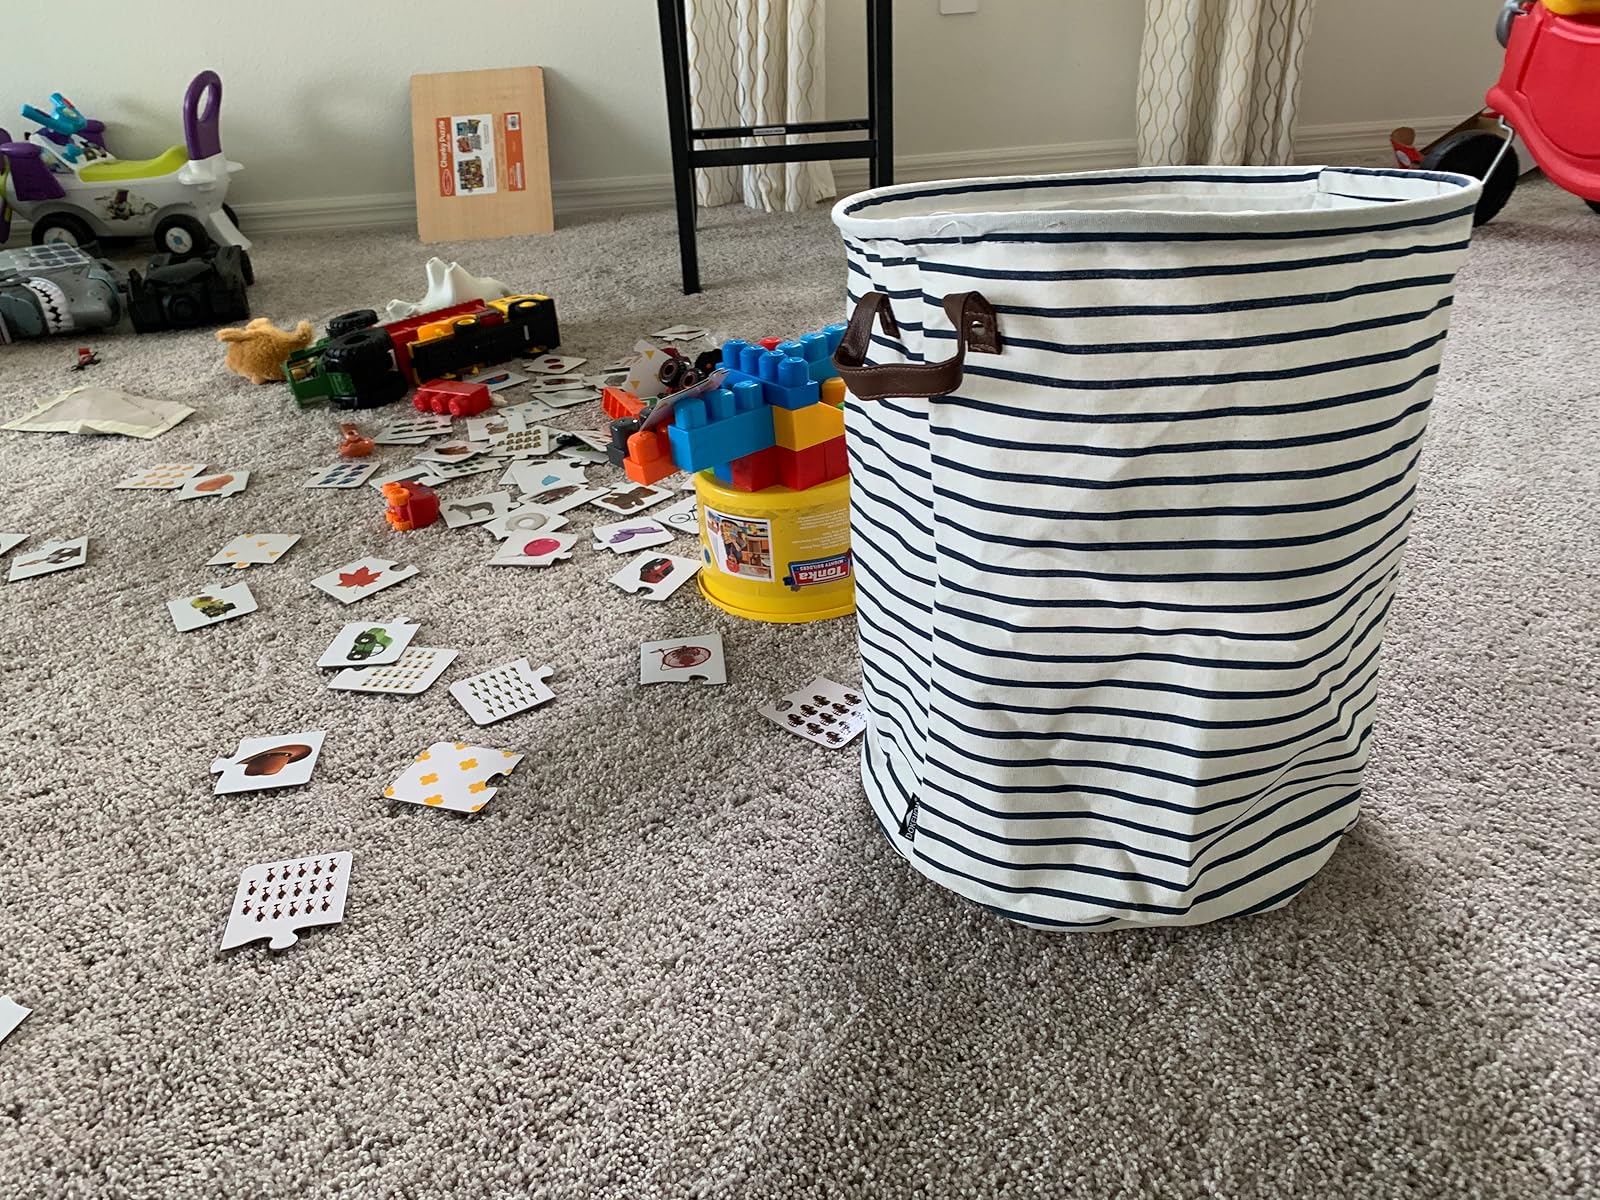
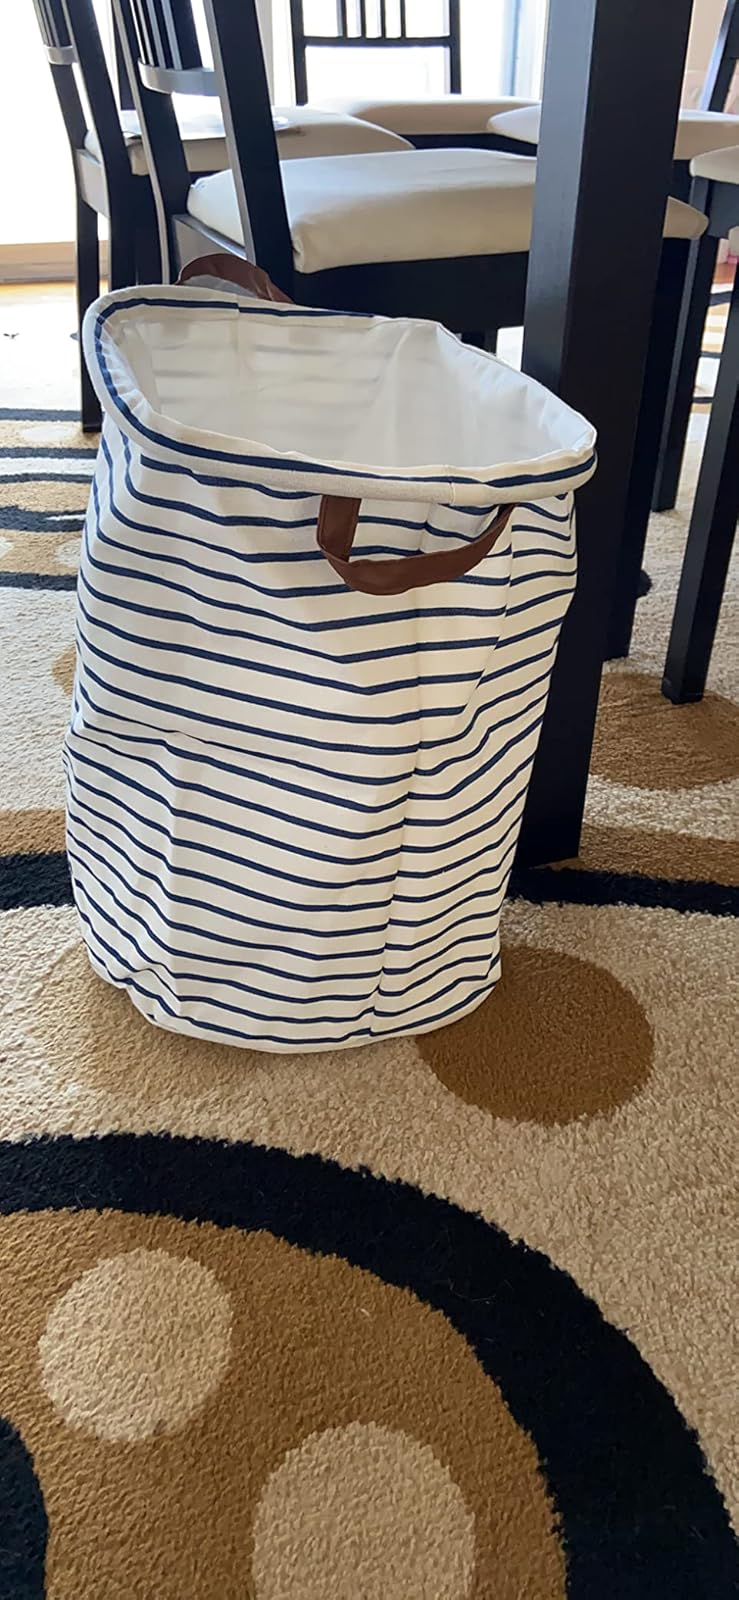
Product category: items_hamper
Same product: yes